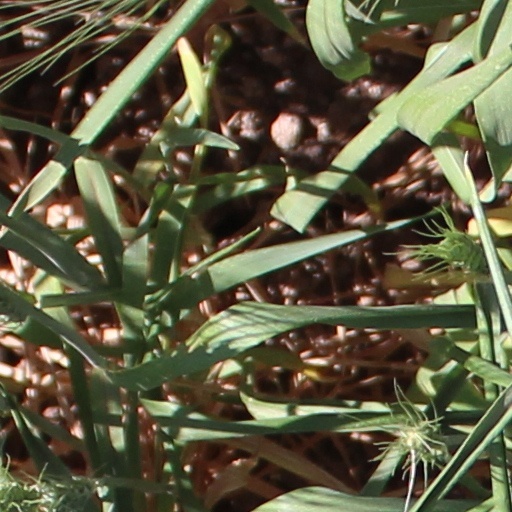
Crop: wheat